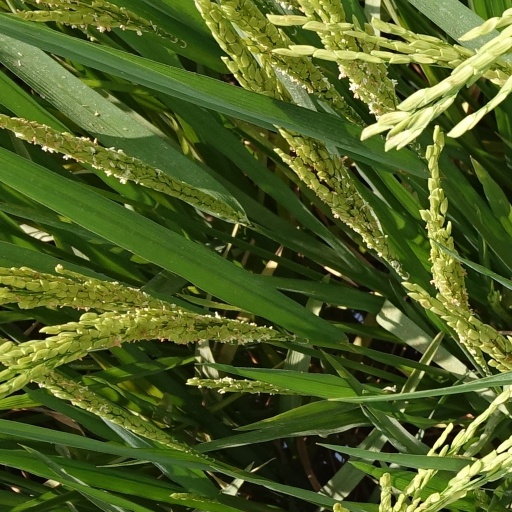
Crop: rice